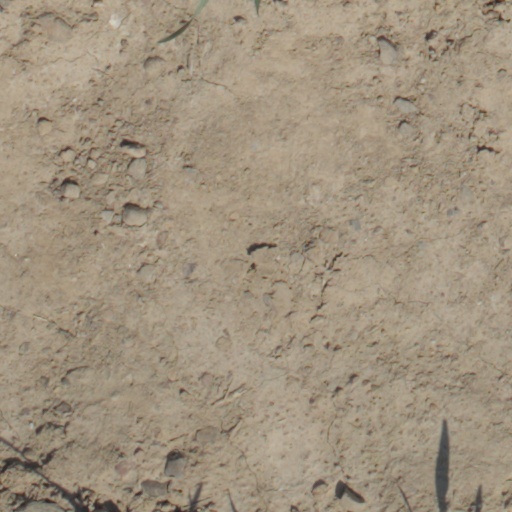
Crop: wheat